Muko River

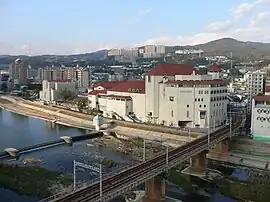
The Mukogawa and Takarazuka Grand Theater at Takarazuka City

The is a river in the south-eastern part of Hyōgo Prefecture. This river was selected as the second most important river in the region by the prefecture governor. Its total length is 66 kilometers, and the drainage area is 496 square kilometers.